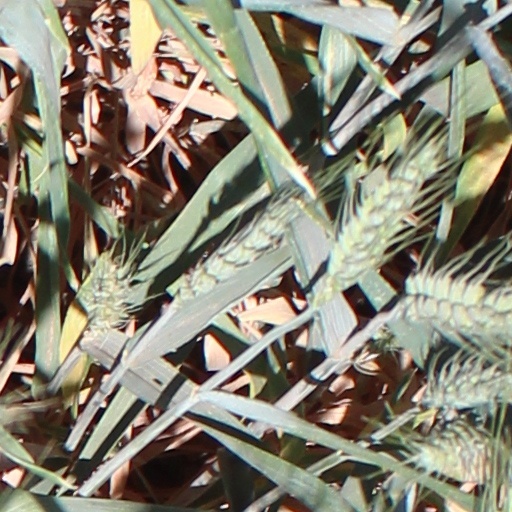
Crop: wheat